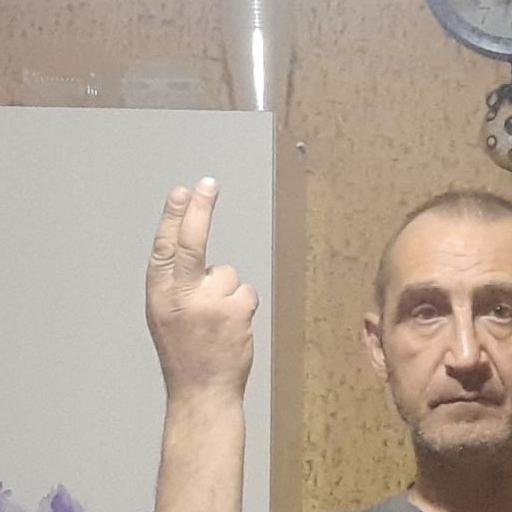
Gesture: two_up_inverted